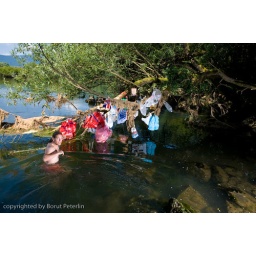
Plastic bags set up on a tree above the river.